Kennedy Space Center Visitor Complex

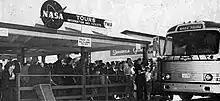

Beginning July 22, 1966, public tours were offered on 40-passenger buses. Operated by TWA, a 1.5-hour tour that included the Vehicle Assembly Building and a 3-hour tour including launch facilities were available. Tickets ranged from $0.50 for children 12 and under to $2.50 for adults for the longer tour. More than 1,500 people toured that first day and additional busses were quickly added to the fleet of former Greyhound buses. TWA continued operating tours through at least the bicentennial celebrations in 1976.